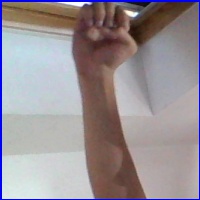
Letra: E